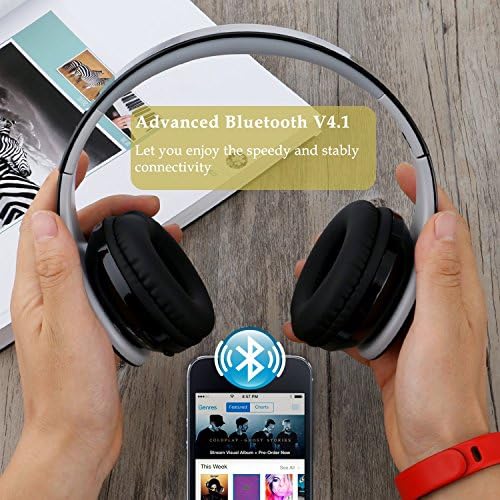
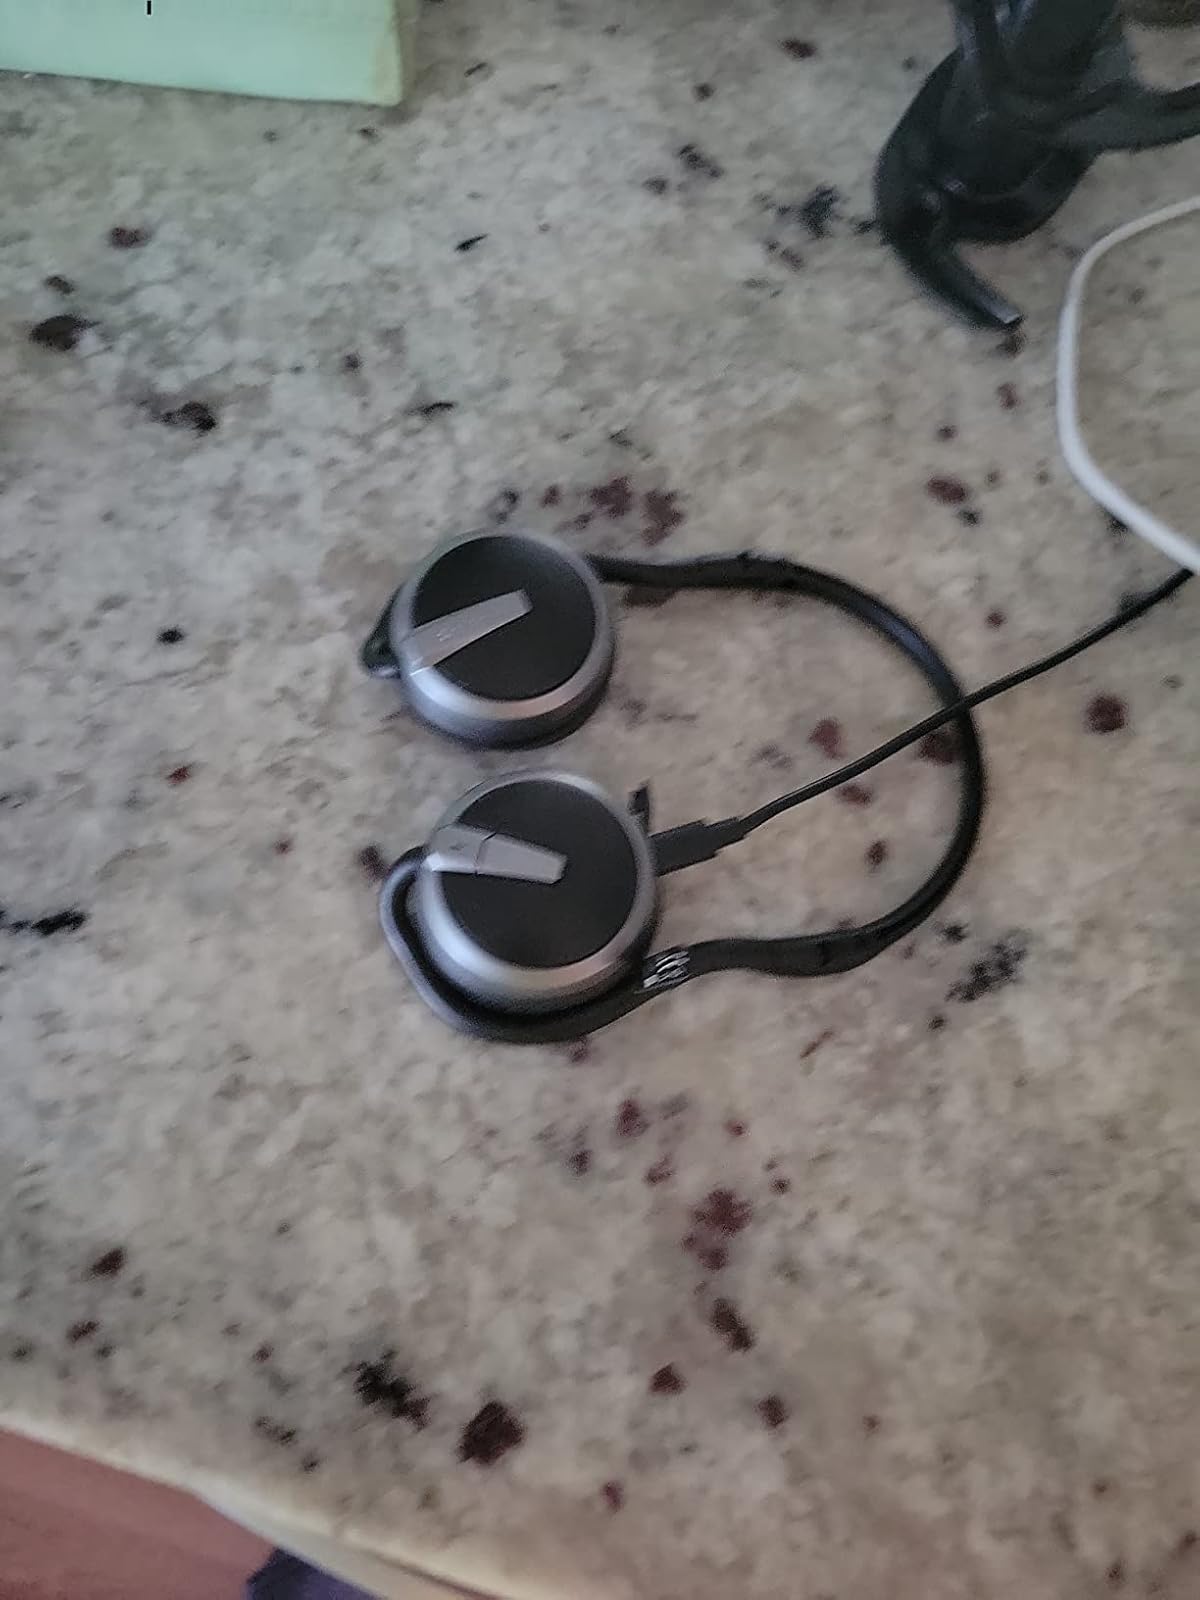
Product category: headphones
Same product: no